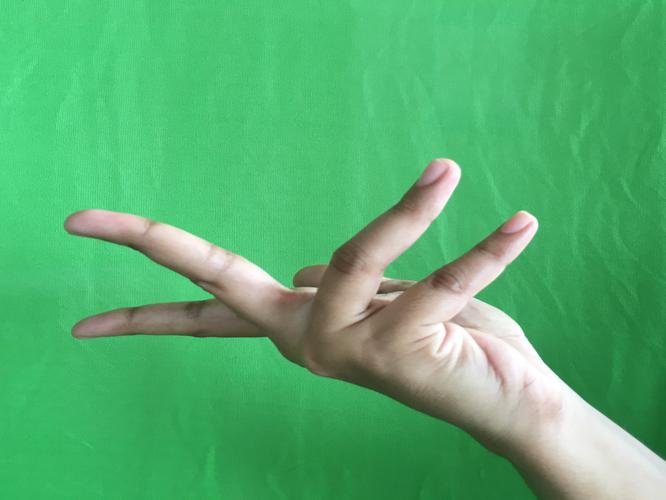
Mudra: Alapadmam
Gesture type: single_hand